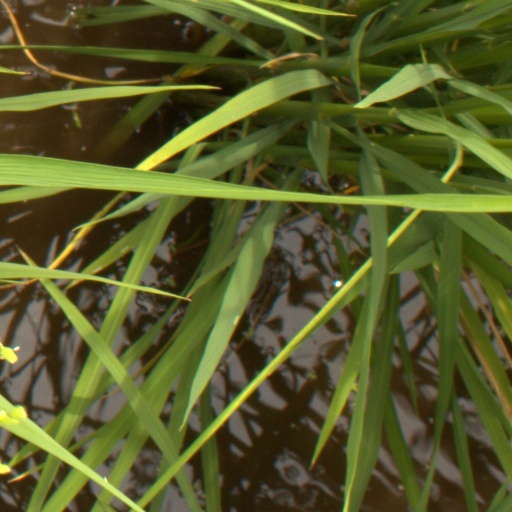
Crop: rice